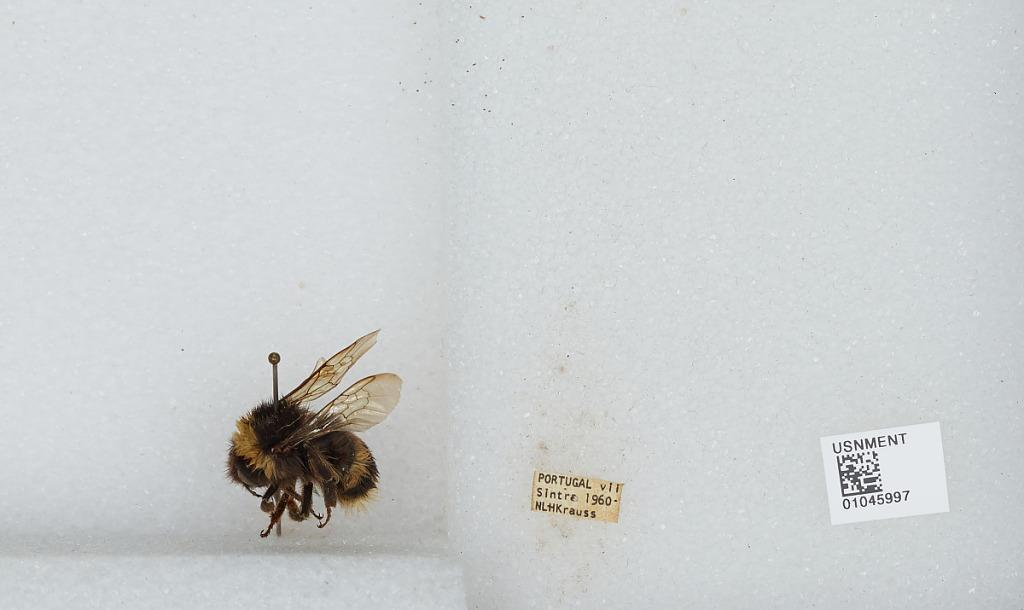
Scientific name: Bombus sp.
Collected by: N. Krauss
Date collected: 1960-7-
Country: Portugal
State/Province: Lisbon
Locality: Sintra
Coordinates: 38.798, -9.387